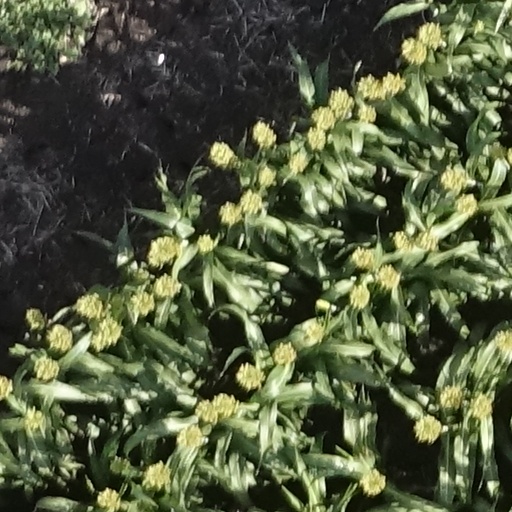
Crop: sorghum